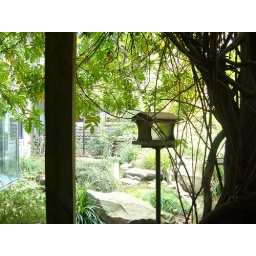
There was a hole in a wooden fence to view birds in a garden.